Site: brandenburg
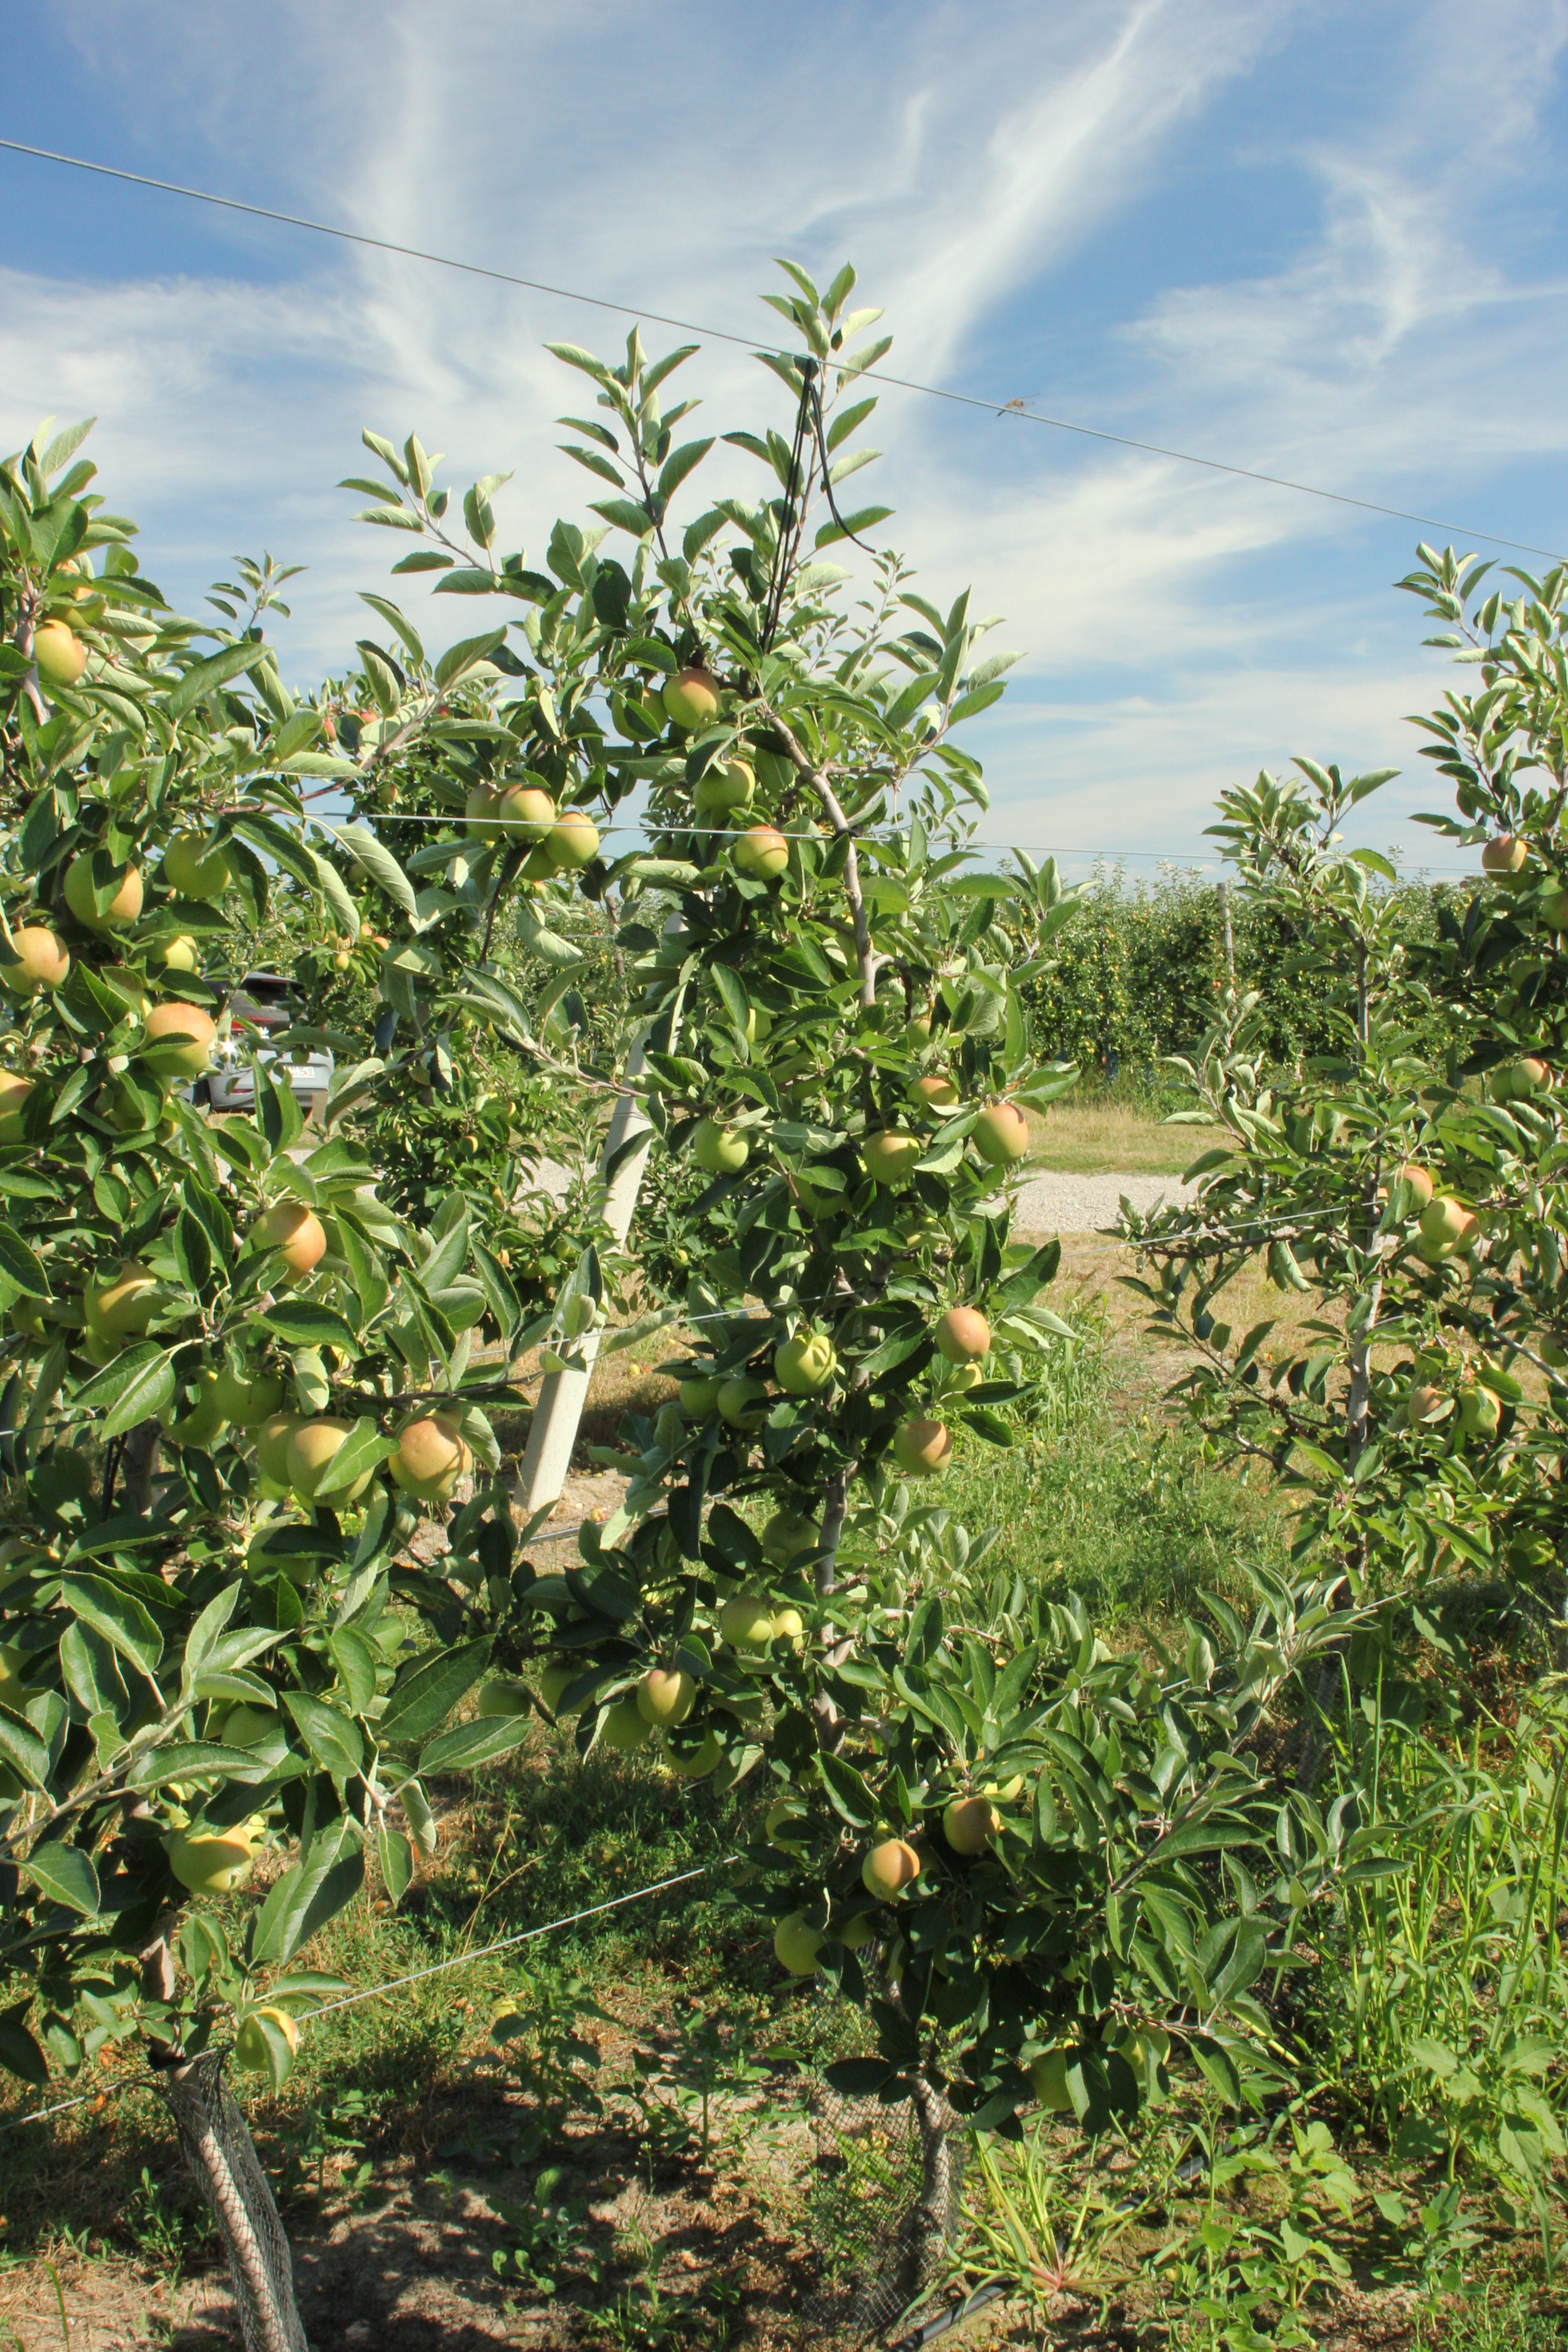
Growth stage (BBCH 77): Development of fruit